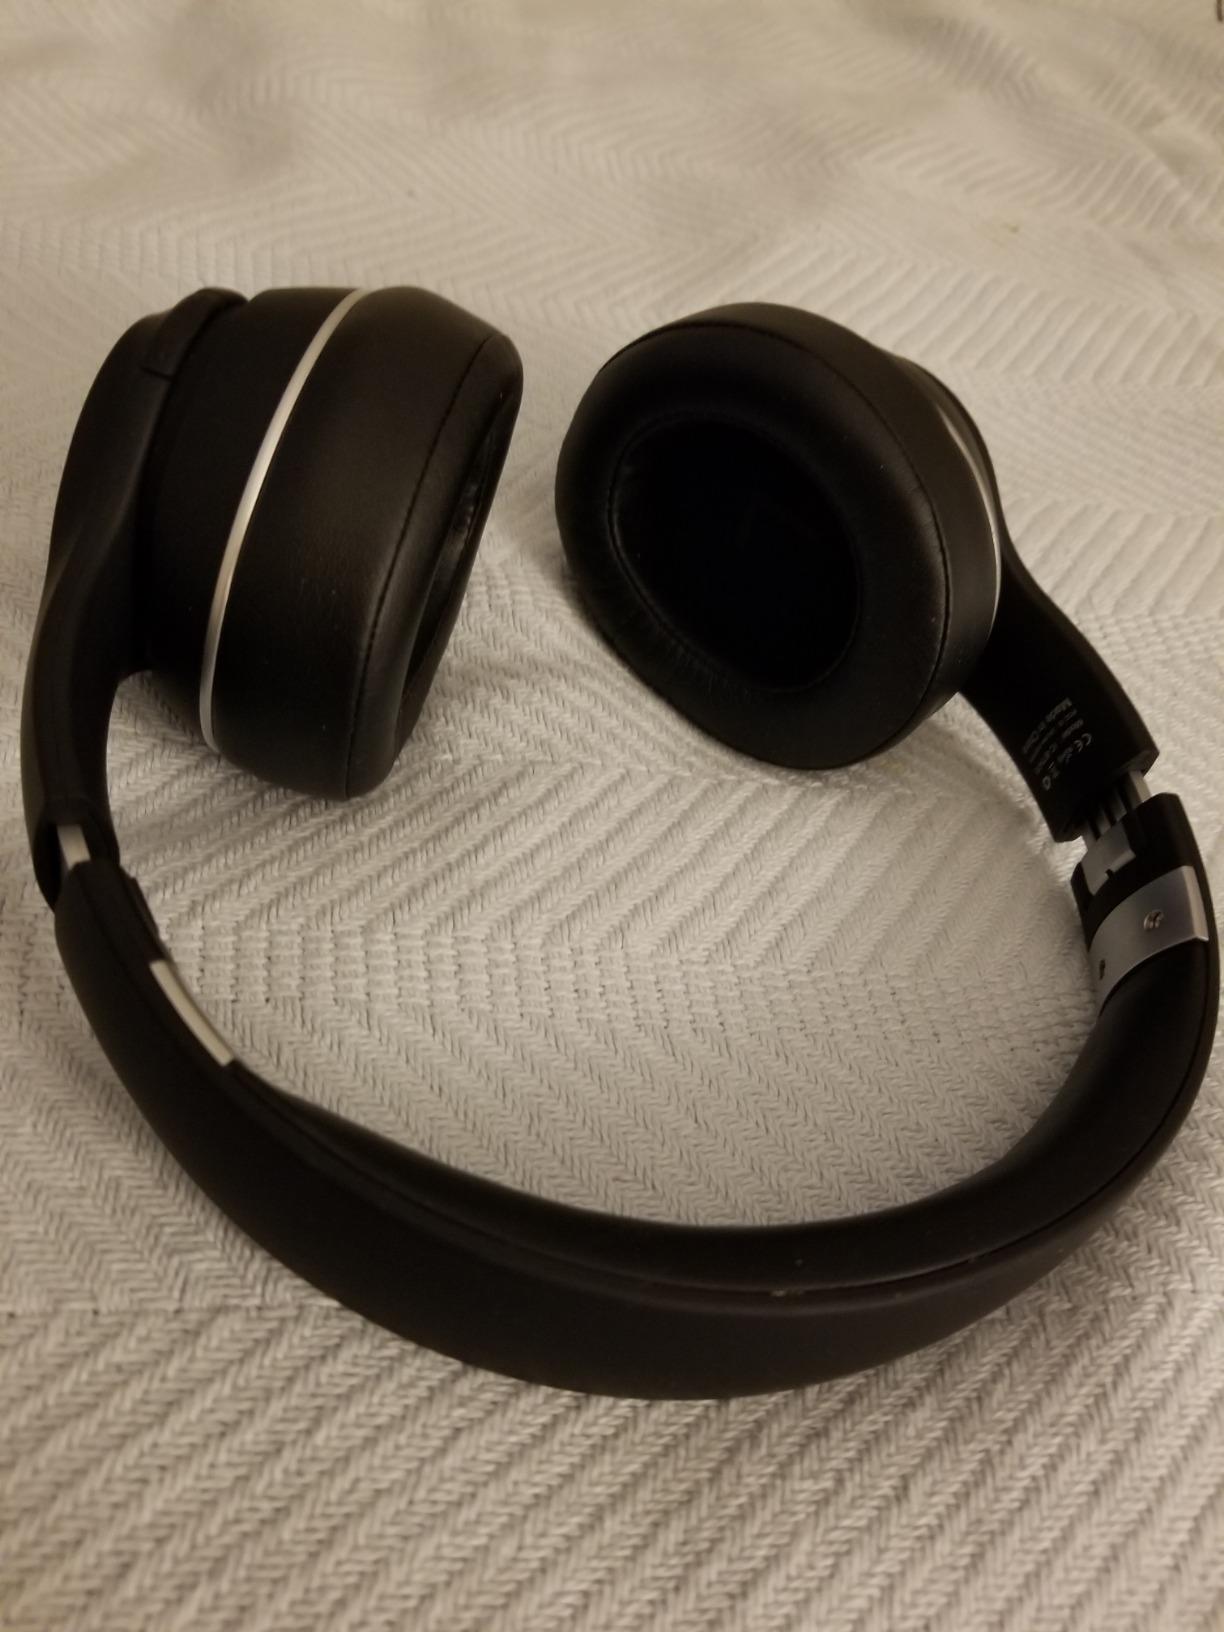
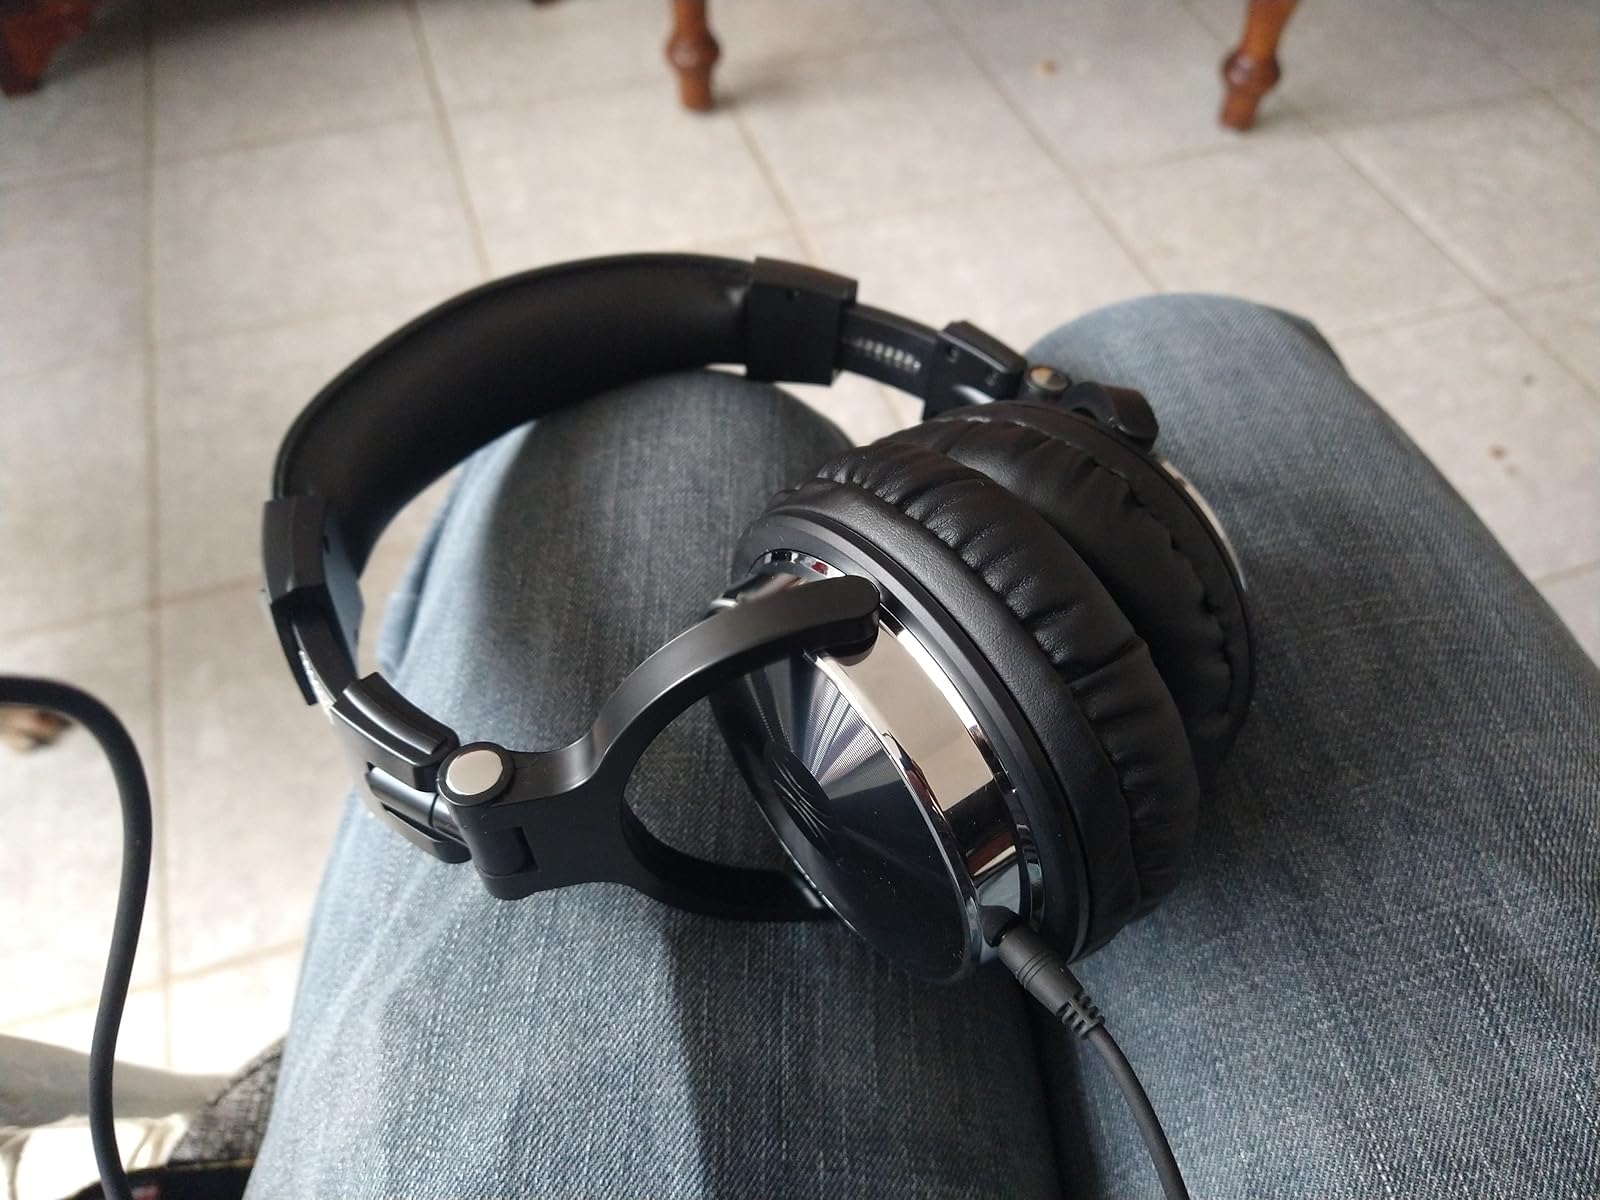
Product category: headphones
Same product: no